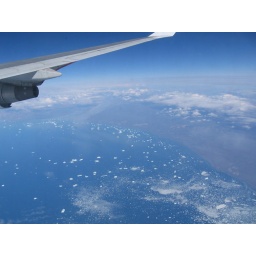
took this some years ago in a plane flying over Greenland. no editing in any way.